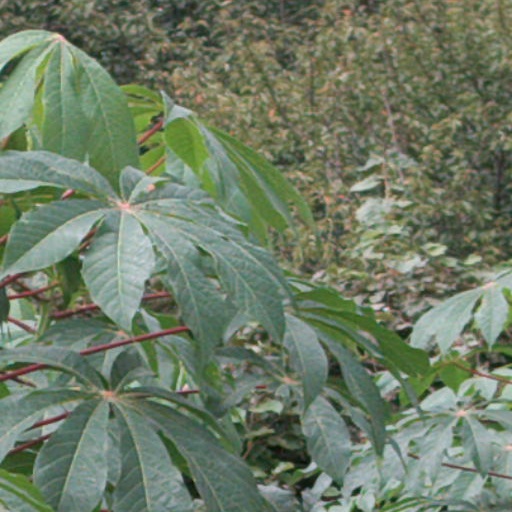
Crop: cassava